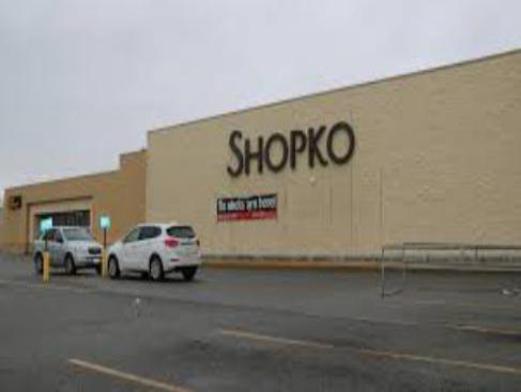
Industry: Others